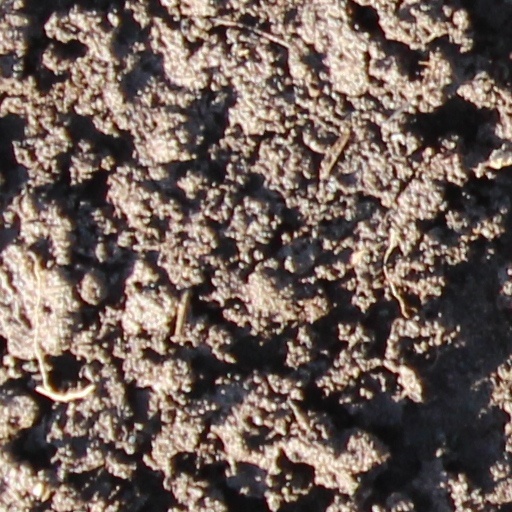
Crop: wheat